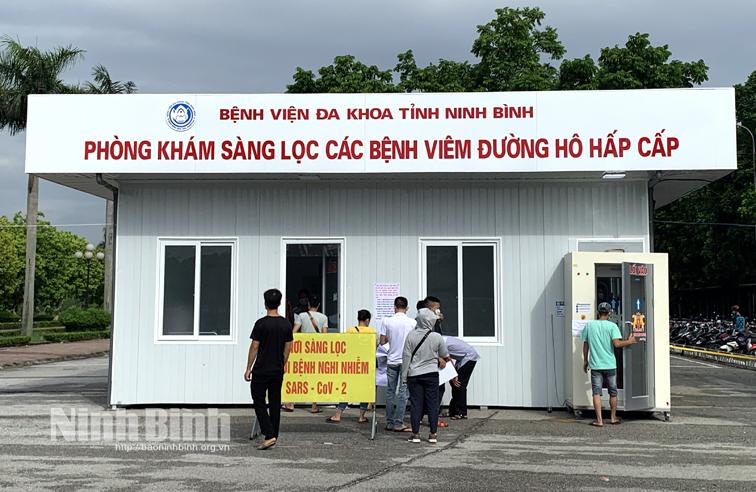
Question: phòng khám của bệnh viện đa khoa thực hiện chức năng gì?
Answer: khám sàng lọc các bệnh viêm đường hô hấp cấp